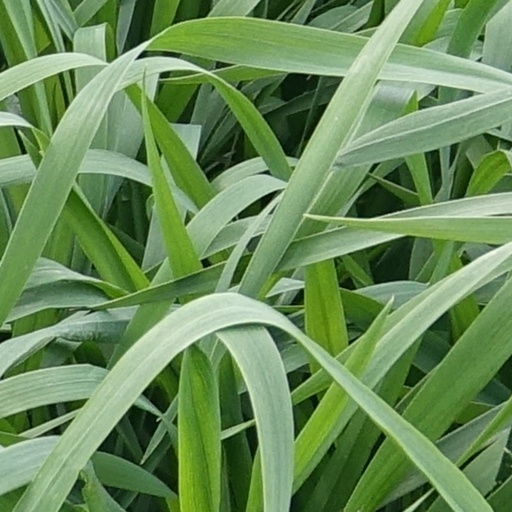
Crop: wheat